Western Arabs

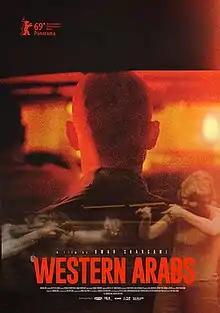
Film poster

Western Arabs is a 2019 Danish documentary film by . The film premiered at the 2019 Berlin Film Festival.